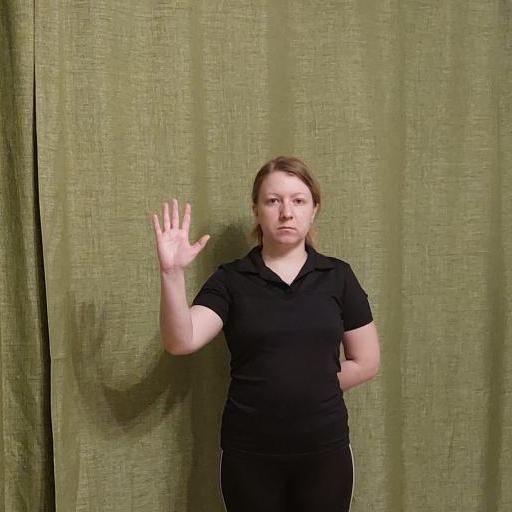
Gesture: palm